1983 South African constitutional referendum

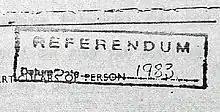
Stamp in identity document of a white South African recording their participation in the 1983 constitutional reform referendum

A referendum on a new constitution was held in South Africa on 2 November 1983 in which the white population was given the opportunity to approve or reject the Constitution of 1983. This constitution introduced the Tricameral Parliament, in which Coloured and Indian South Africans would be represented in separate parliamentary chambers, while black Africans, who were the majority of South Africa's population, would remain unrepresented. The referendum passed with 66.3% of voters voting "Yes"; consequently the new constitution came into force on 3 September 1984.